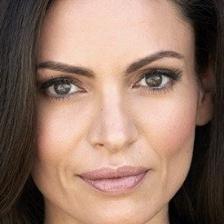
Label: faces